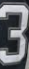
Number: 3